Yanfu Temple (Alxa League)

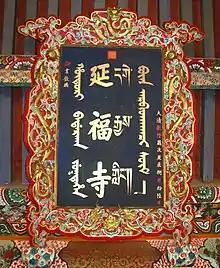
A plaque with characters "Yanfu Temple" hang on the eaves of a hall in Yanfu Temple.

Yanfu Temple, more commonly known as Prince Temple, is a Buddhist temple located in Alxa Left Banner, Alxa League, Inner Mongolia China. Yanfu Temple is considered one of the Three Great Buddhist Temples in Alxa League, alongside Fuyin Temple and Guangzong Temple.